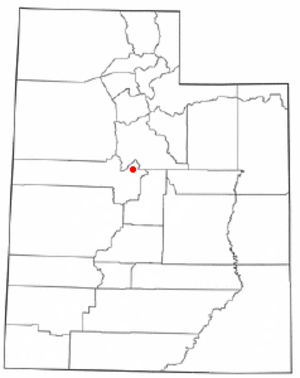
La ville américaine de Mona est située dans le comté de Juab, dans l’Utah. Lors du recensement de 2000, sa population s’élevait à 850 habitants.